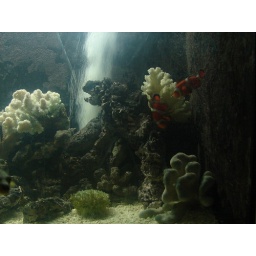
Fish in water so clear